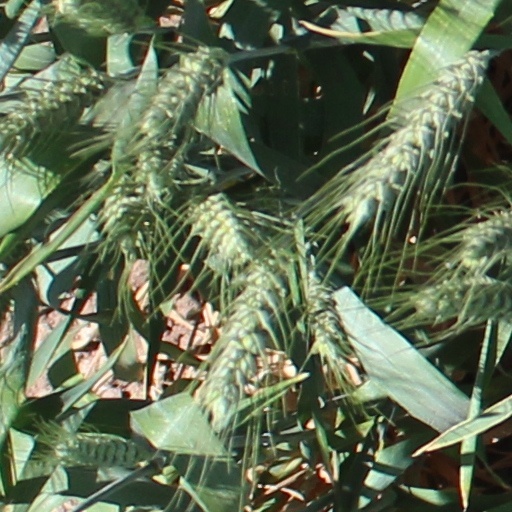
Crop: wheat